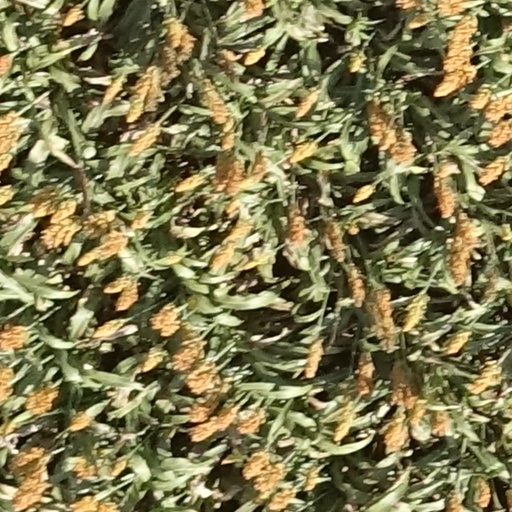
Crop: sorghum